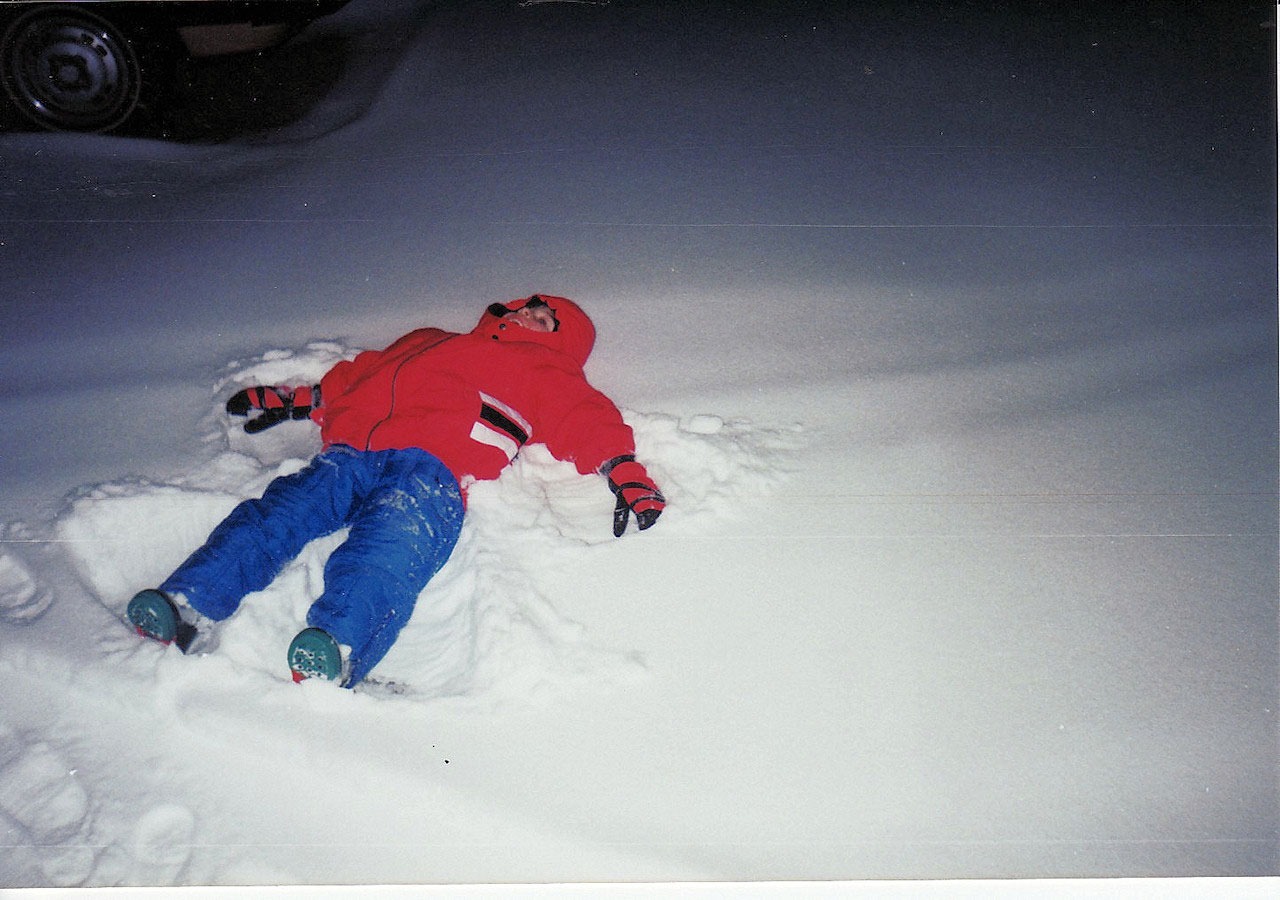
nature, snow, cold, people, night, child, extreme sport, winter sport, angel, fun, sports, downhill, seasons, geological phenomenon